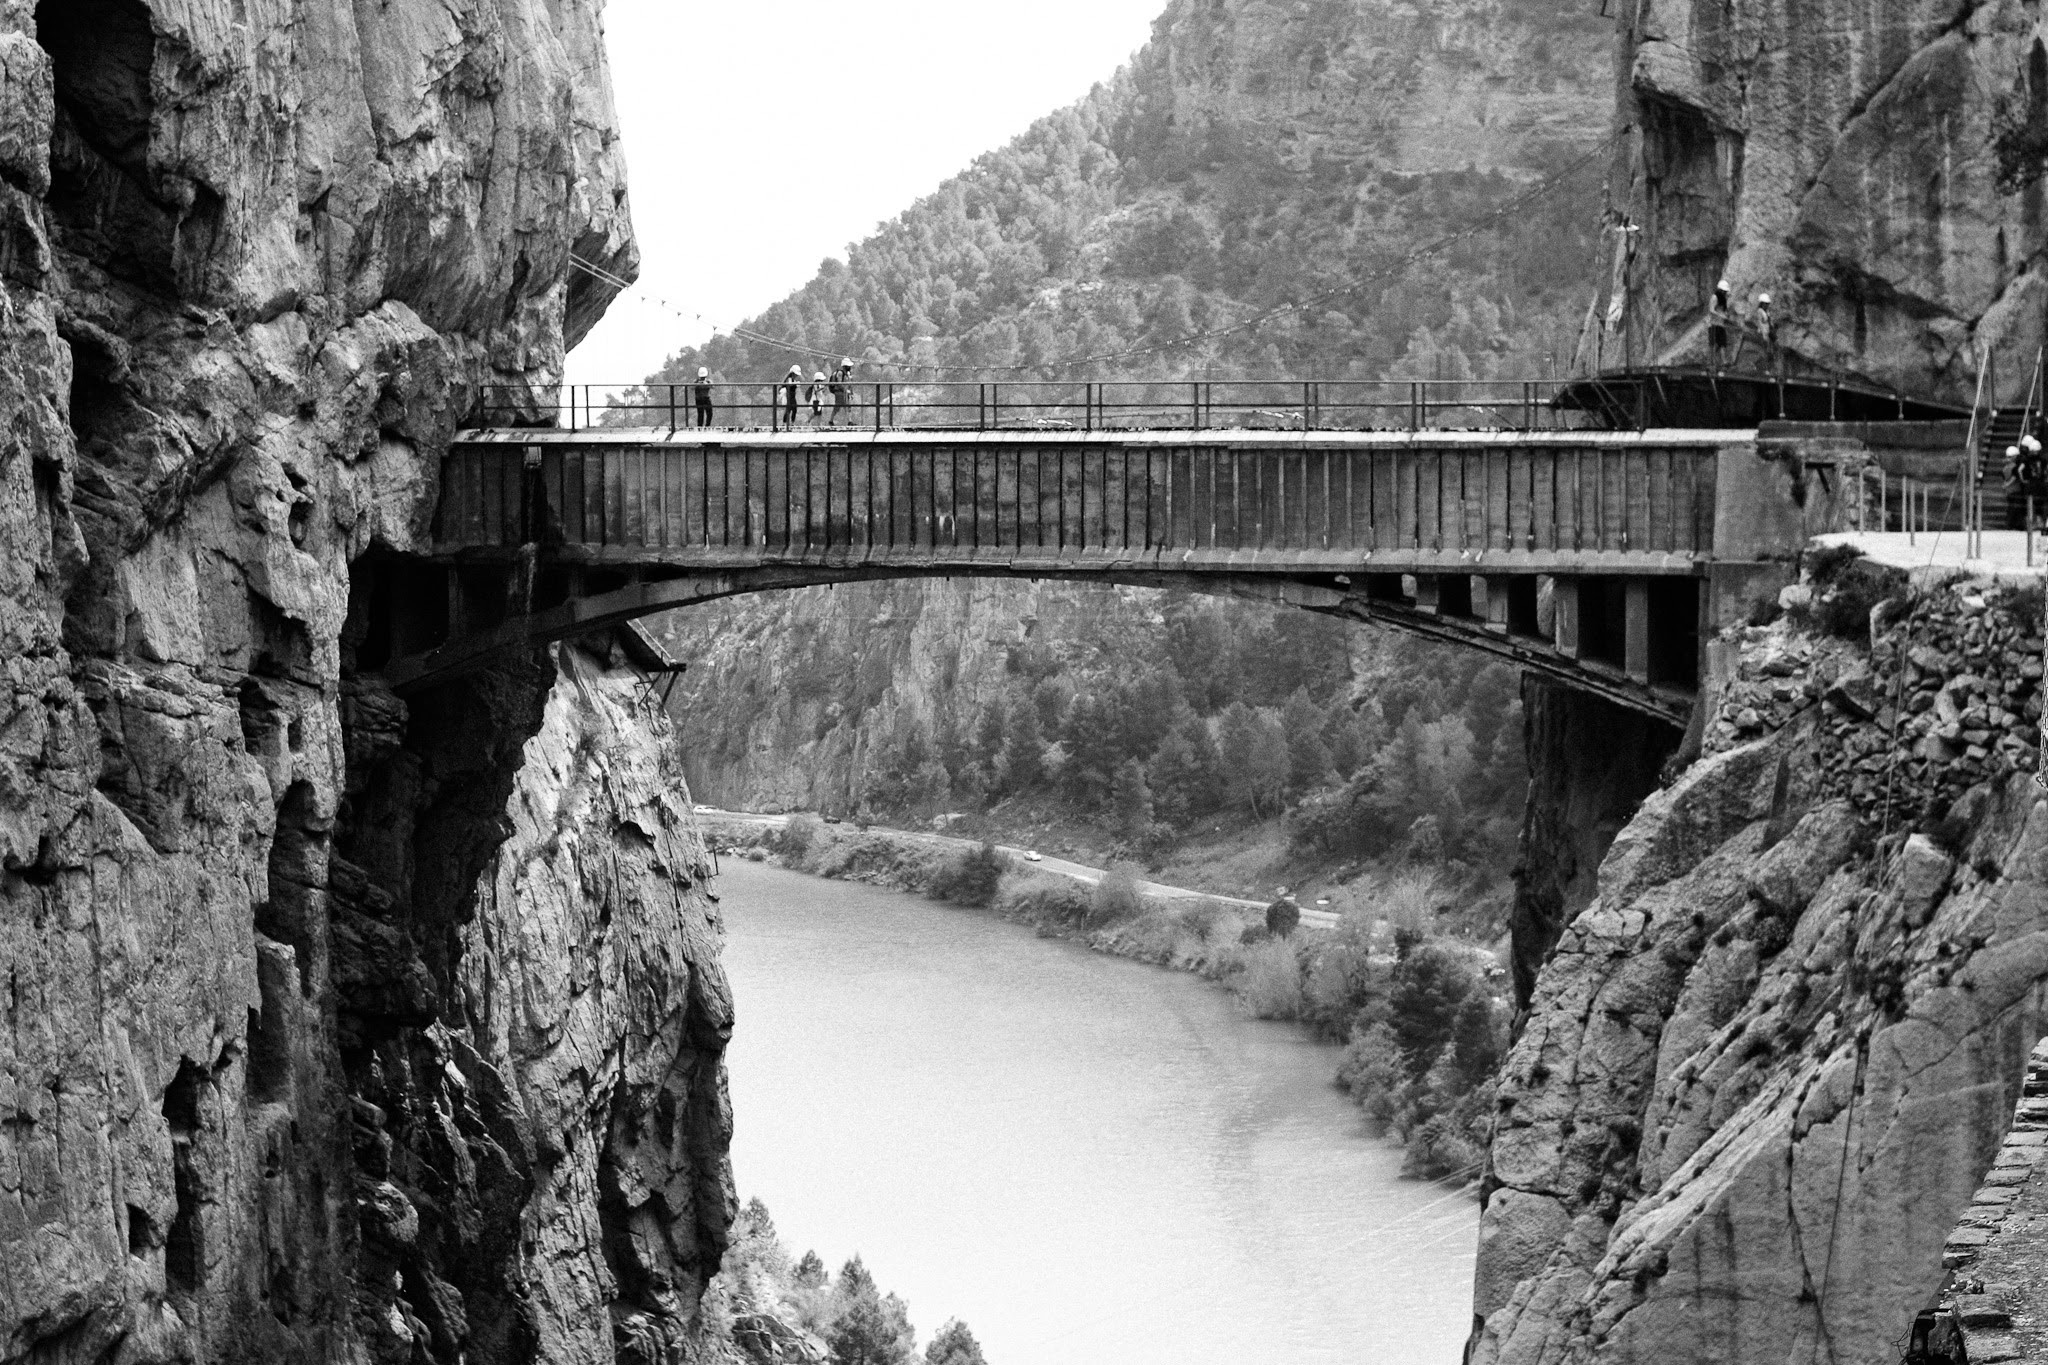
black and white, bridge, river, arch, reflection, monochrome, waterway, infrastructure, devil's bridge, monochrome photography, nonbuilding structure